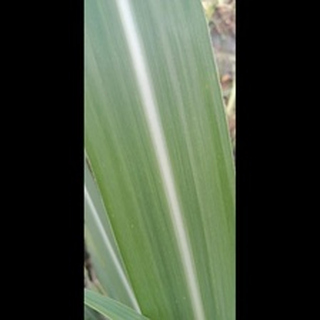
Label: healthy_sugarcane